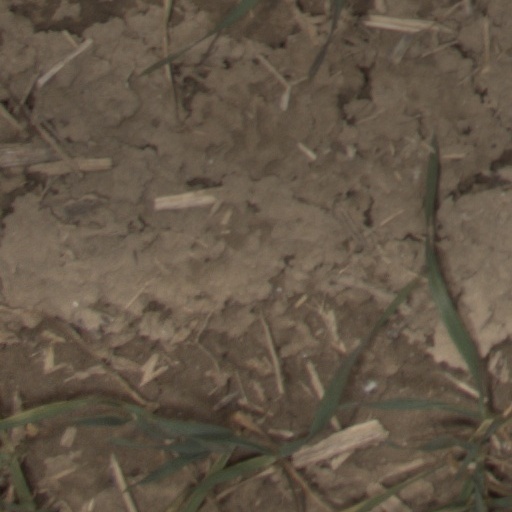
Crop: wheat